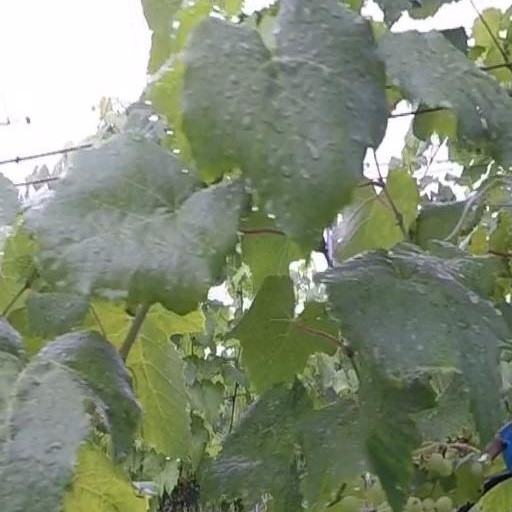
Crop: grape